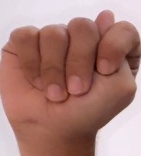
ASL sign: T